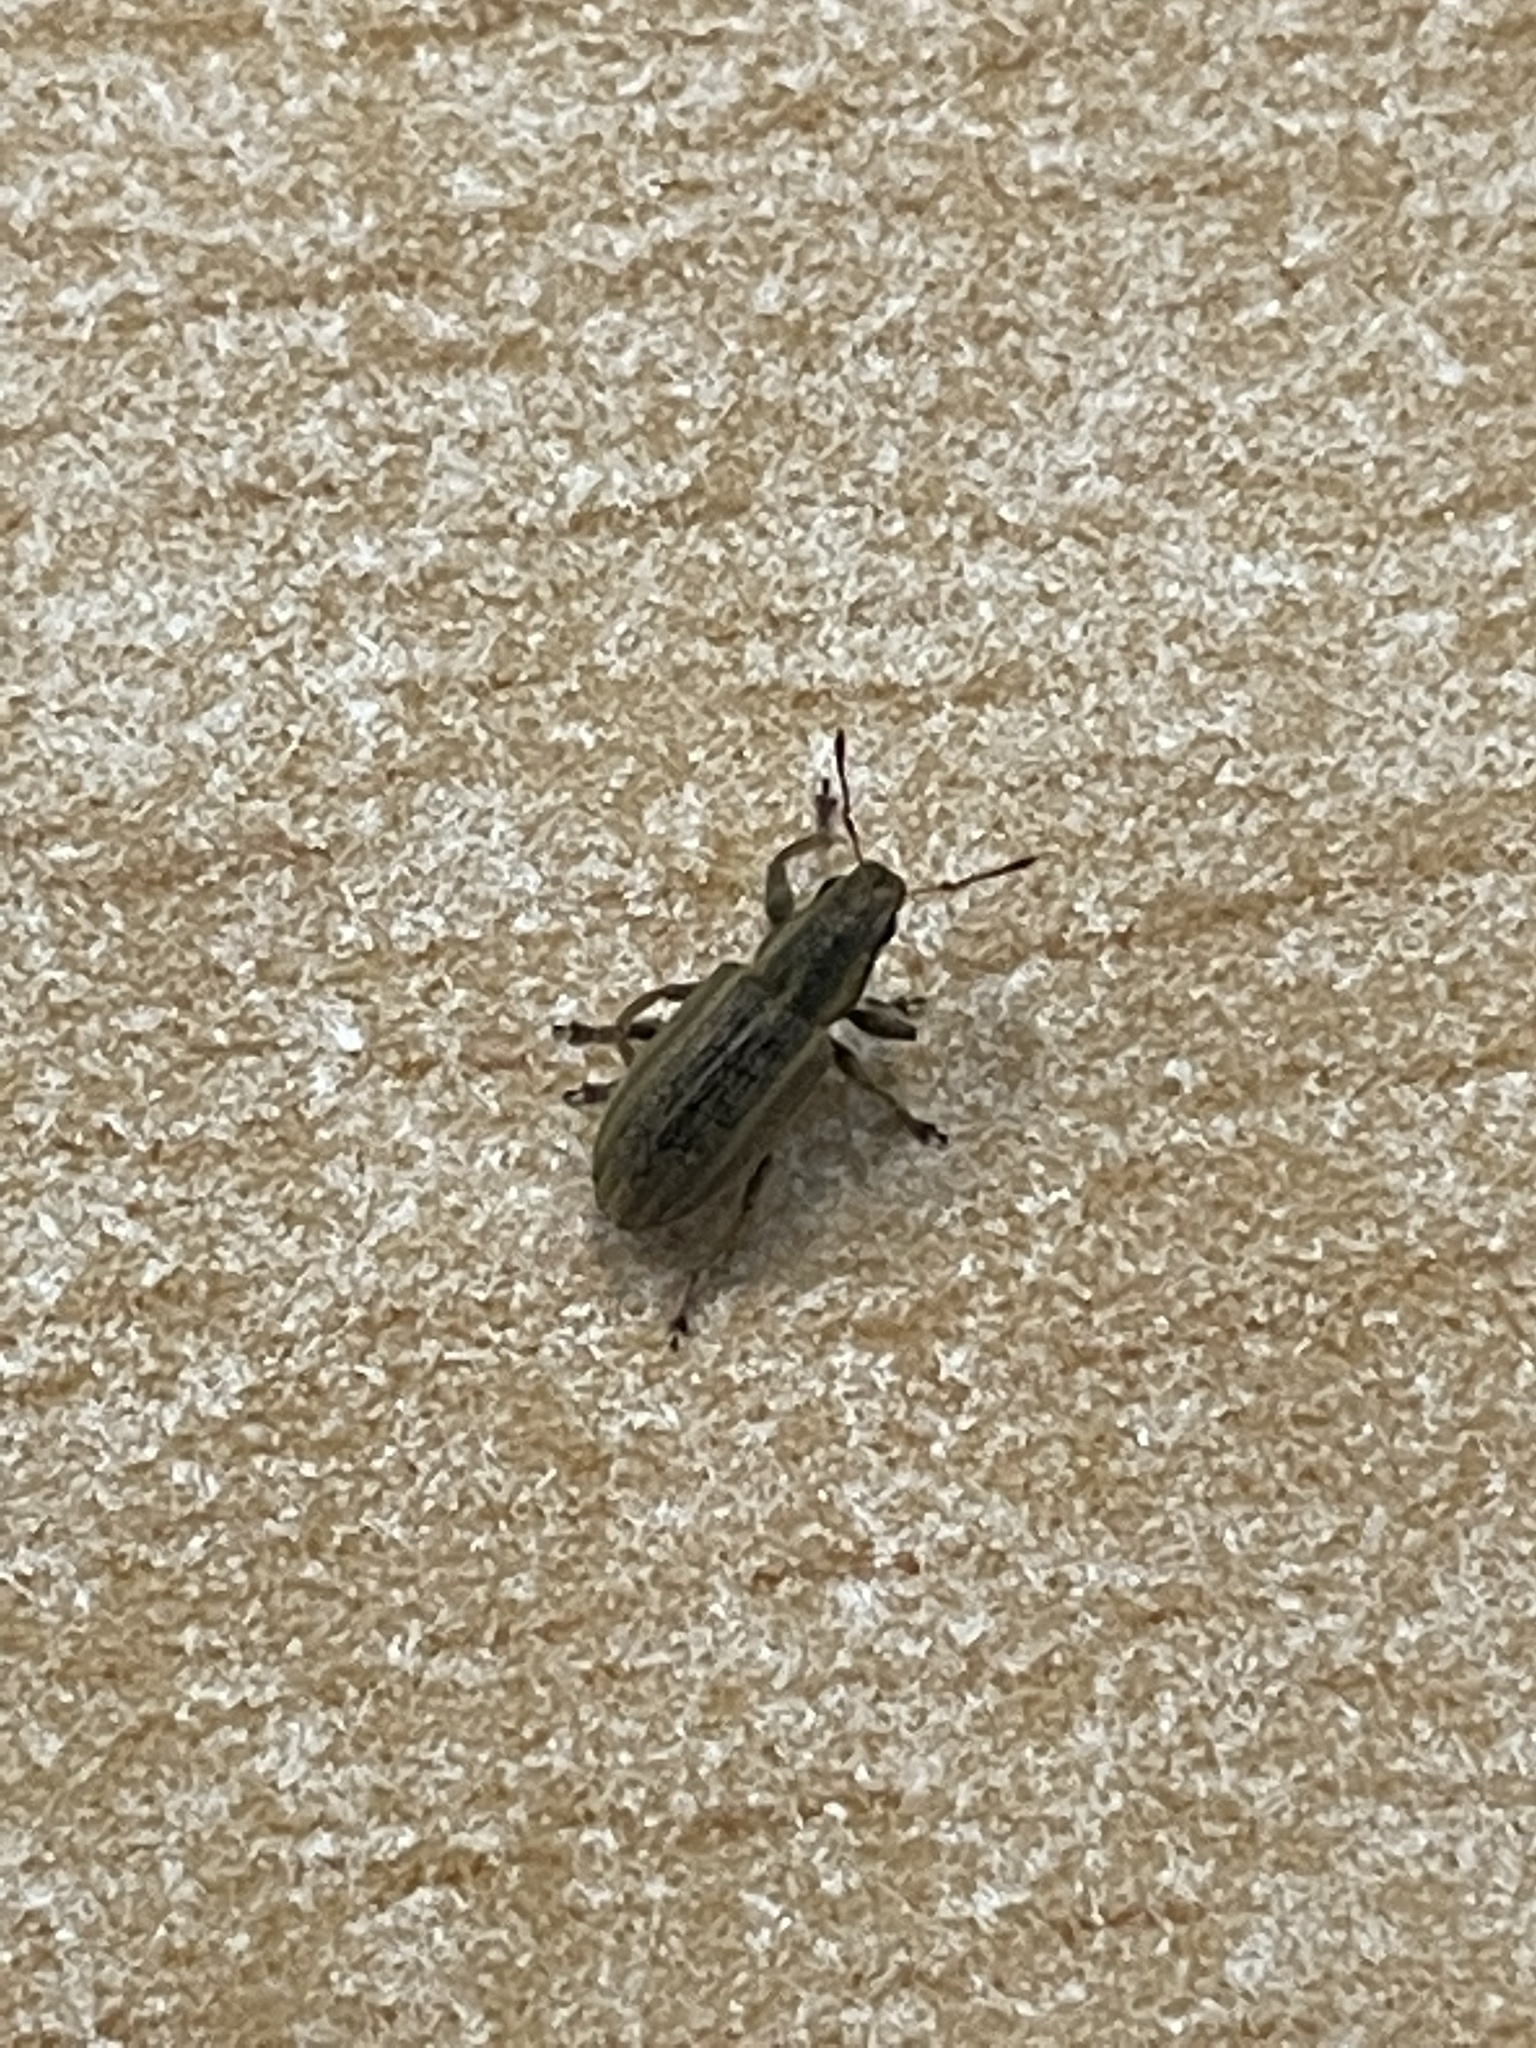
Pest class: pea_leaf_weevil